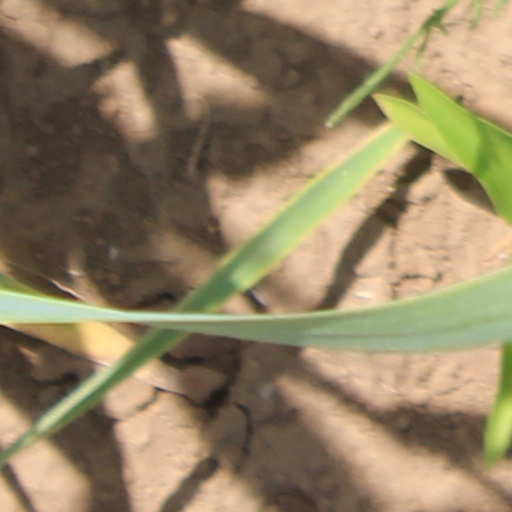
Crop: wheat